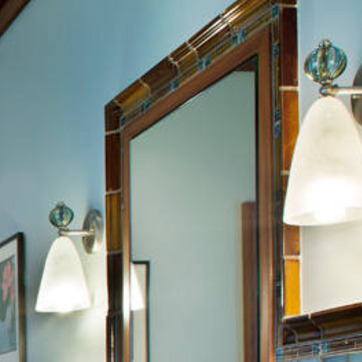
Material: mirror